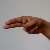
The image shows a hand gesture representing the letter 'H' in Indian Sign Language.